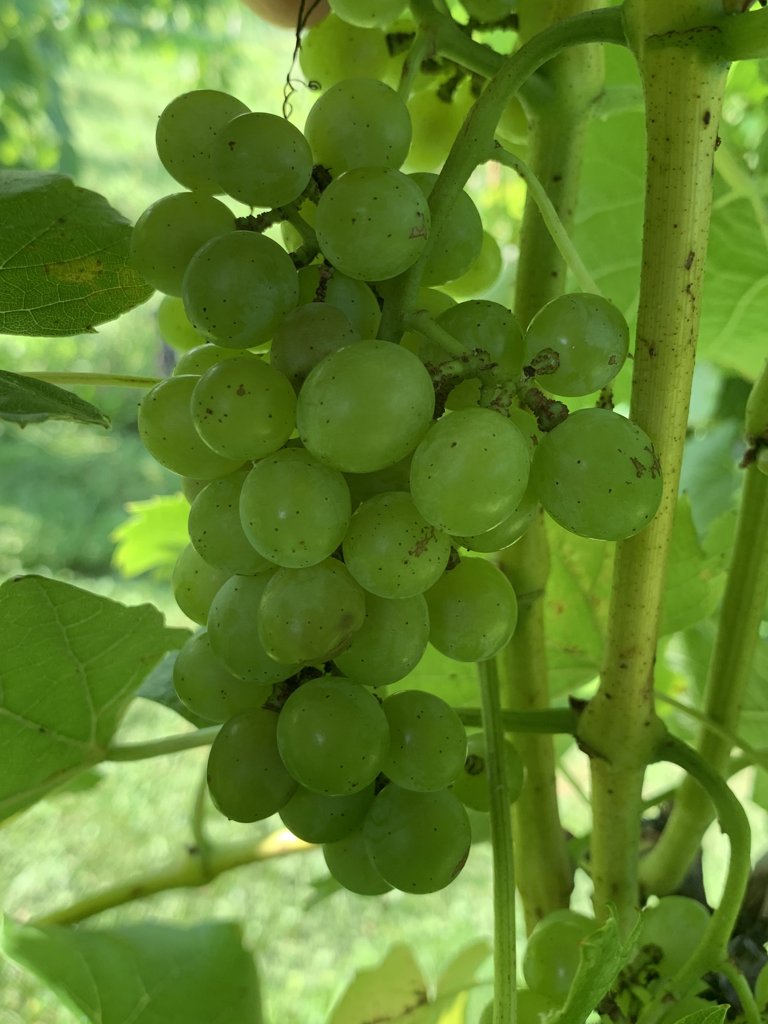
Berries visible: 42
Grape clusters: 2